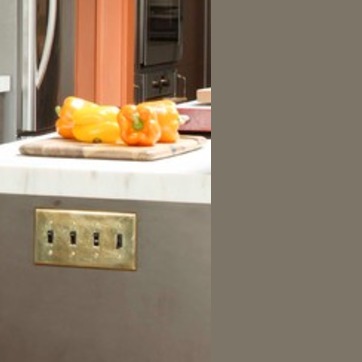
Material: polishedstone